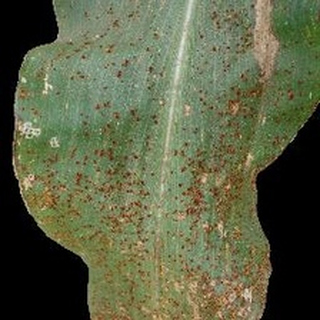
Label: corn_common_rust